List of tallest structures in Austria

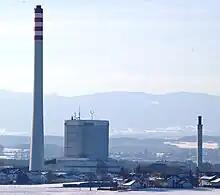
Kraftwerk Riedersbach

A list of tallest structures and buildings in Austria. The list contains all types of structures. Please expand and correct this list.